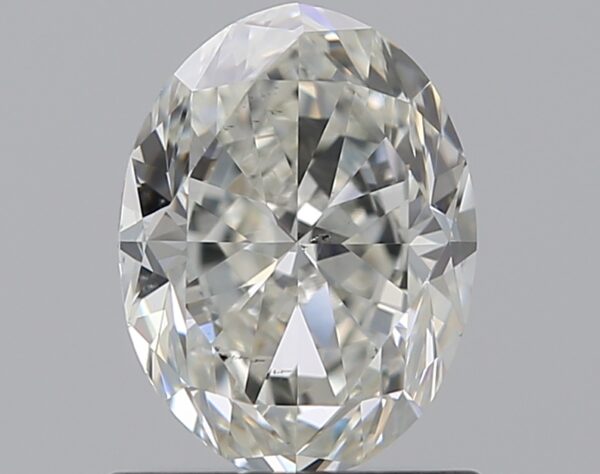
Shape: oval
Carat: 0.9
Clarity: VS2
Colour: H
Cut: VG
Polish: EX
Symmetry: VG
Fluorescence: M
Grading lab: GIA
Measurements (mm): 7.02 x 5.27 x 3.45